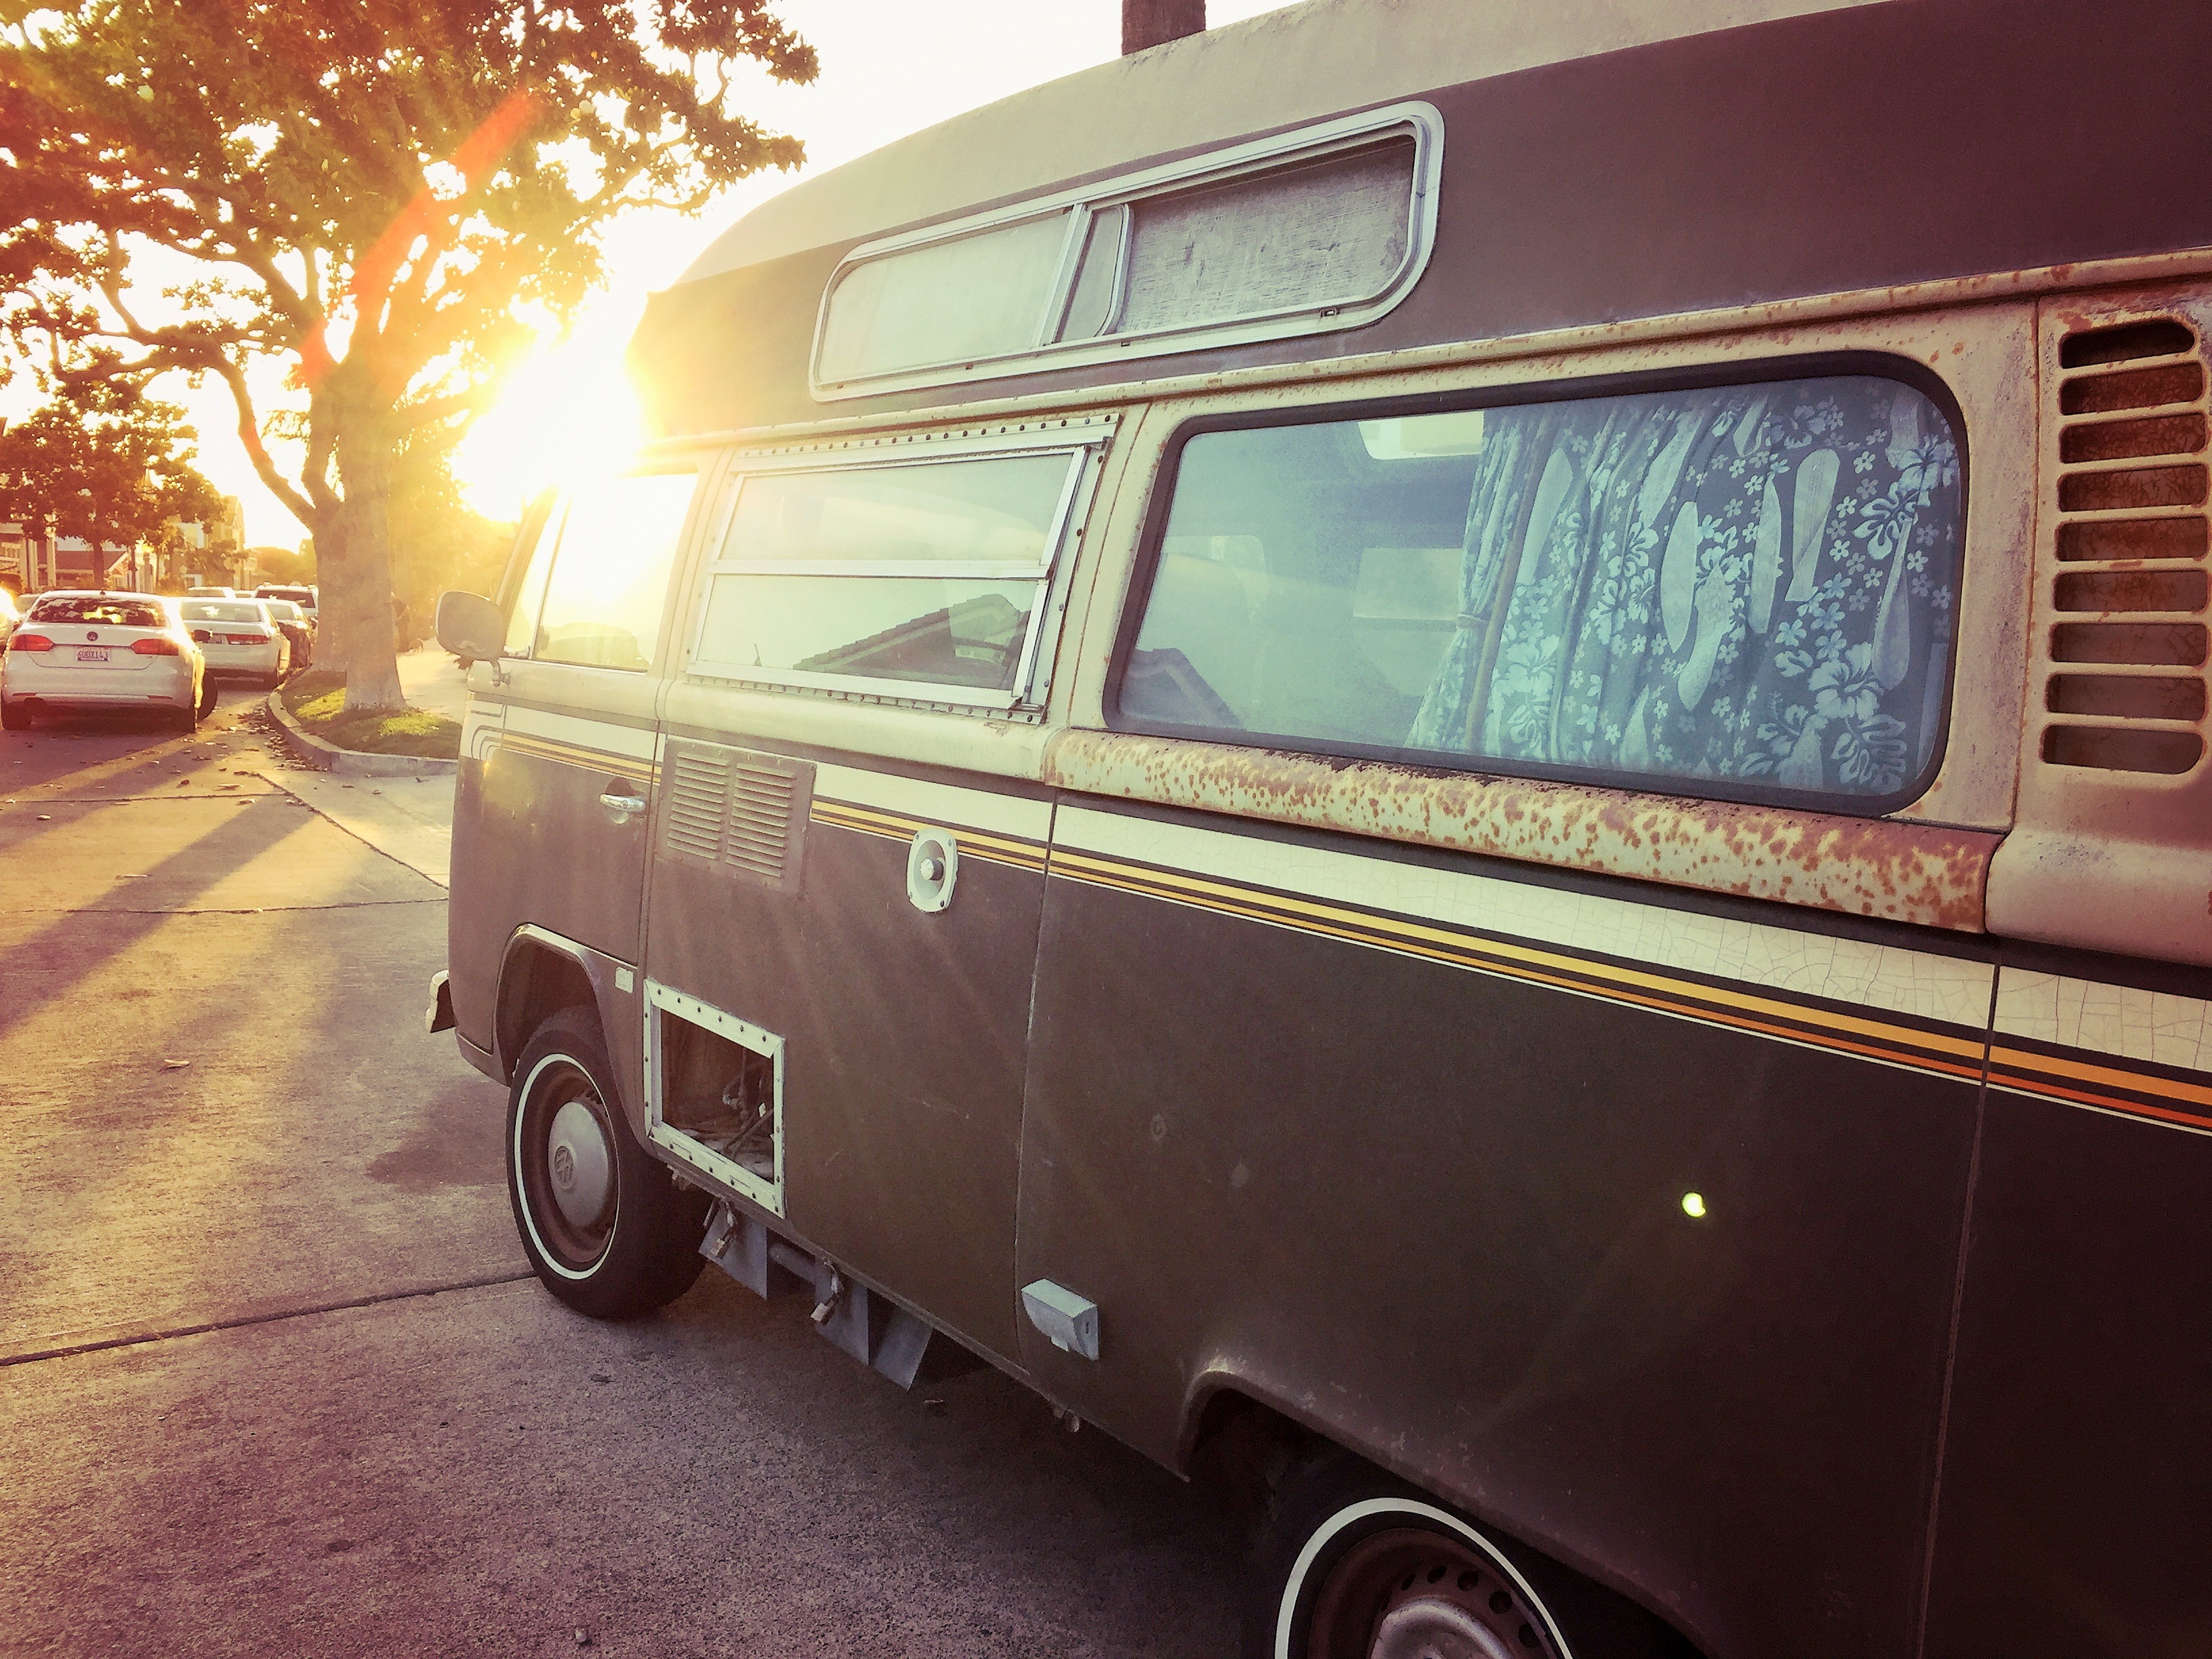
car, volkswagen, van, vehicle, motor vehicle, bus, minibus, commercial vehicle, antique car, land vehicle, recreational vehicle, volkswagen type 2, automobile make